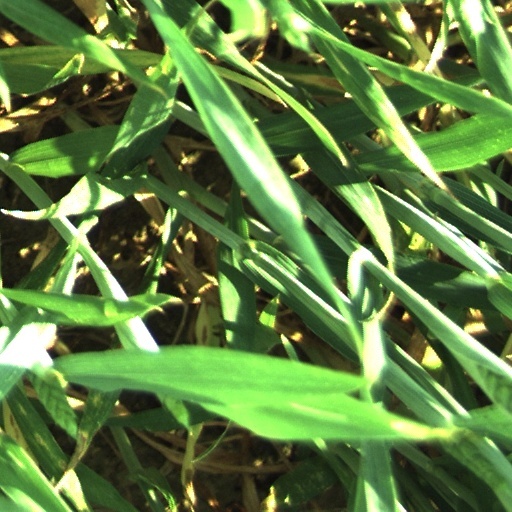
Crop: wheat